Hydro Thunder Hurricane

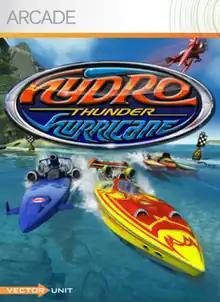
Xbox Live Arcade cover art

Hydro Thunder Hurricane is a boat racing video game developed by Vector Unit and published by Microsoft Game Studios for the Xbox 360 via Xbox Live Arcade. The game was released on July 28, 2010 as part of Microsoft's Xbox Live Summer of Arcade promotion. It is the sequel to "Hydro Thunder", originally an arcade game, and part of the "Thunder" series, developed by Midway Games and under license of Warner Bros. Interactive Entertainment, Midway's license owner. It was also released onto the Windows Store. The game was added to the list of Xbox 360 backward compatible games on Xbox One on December 17, 2015.